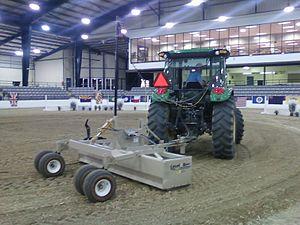
Les Jeux équestres mondiaux de 2010 se sont déroulés du 25 septembre au 10 octobre 2010 au Kentucky Horse Park de Lexington dans le Kentucky aux États-Unis. Pour la première fois depuis la création des Jeux équestres mondiaux, l'édition se déroule en dehors de l'Europe. Le dressage para-équestre fait également son entrée comme huitième discipline des jeux. Cinquante-huit nations représentées par 632 athlètes et 752 chevaux prennent part à la compétition. Le Royaume-Uni remporte le plus grand nombre de médailles lors de ces Jeux équestres avec dix-neuf médailles dont neuf en or. L'Allemagne gagne, quant à elle, treize médailles dont six en or et les Pays-Bas neuf médailles, dont six en or.